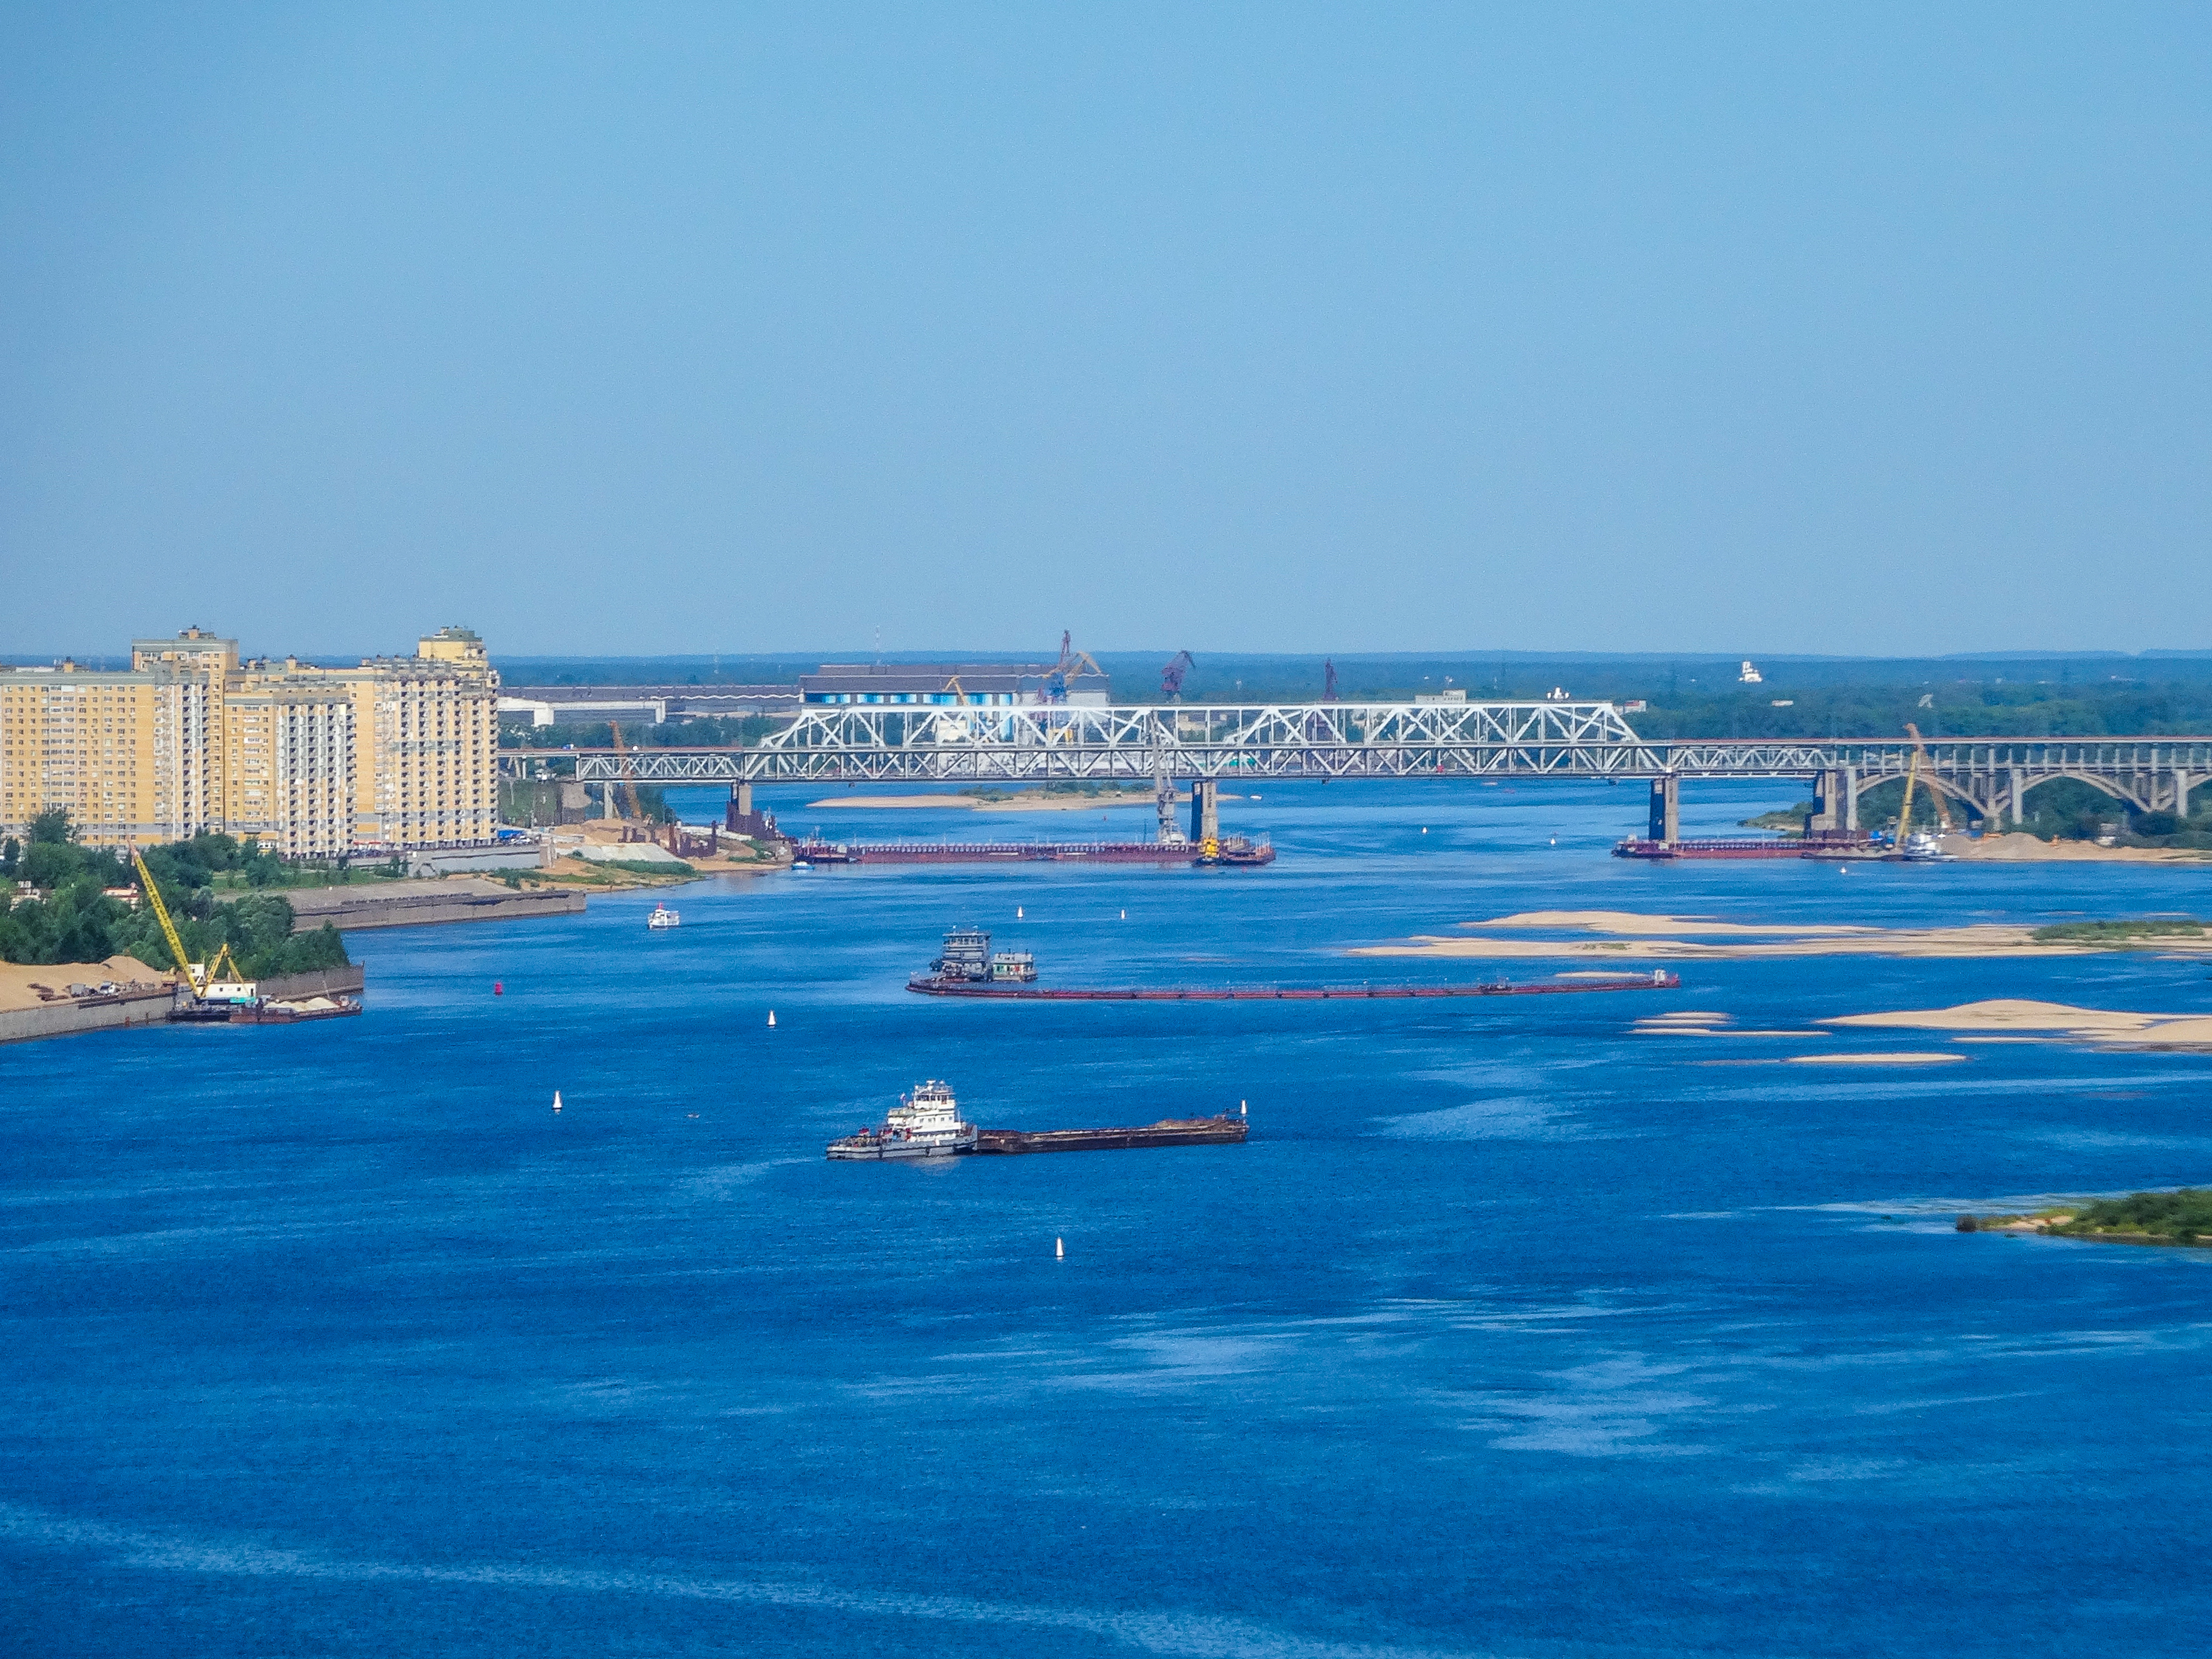
nizhny novgorod, volga, borsky bridge, borsky bridges, water, river, sky, blue, ships, body of water, coastal and oceanic landforms, fluid, liquid, ocean, horizon, sea, aqua, coast, azure, watercraft, channel, shore, beach, boats and boating equipment and supplies, water transportation, bridge, inlet, bay, condominium, boat, skyline